Bay of Greifswald

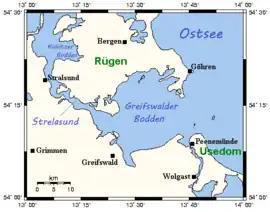
Greifswalder Bodden in the center of the map

The Bay of Greifswald or Greifswald Bodden is a basin in the southwestern Baltic Sea, off the shores of Germany in the state of Mecklenburg-Vorpommern. With an area of 514 km², it is the largest Bodden of the German Baltic coast.